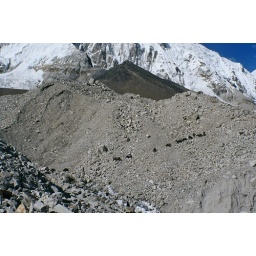
Yaks crossing the moraine between Lobuche and Gorek Shep. The dark brown hill in the background is Kalar Pattar